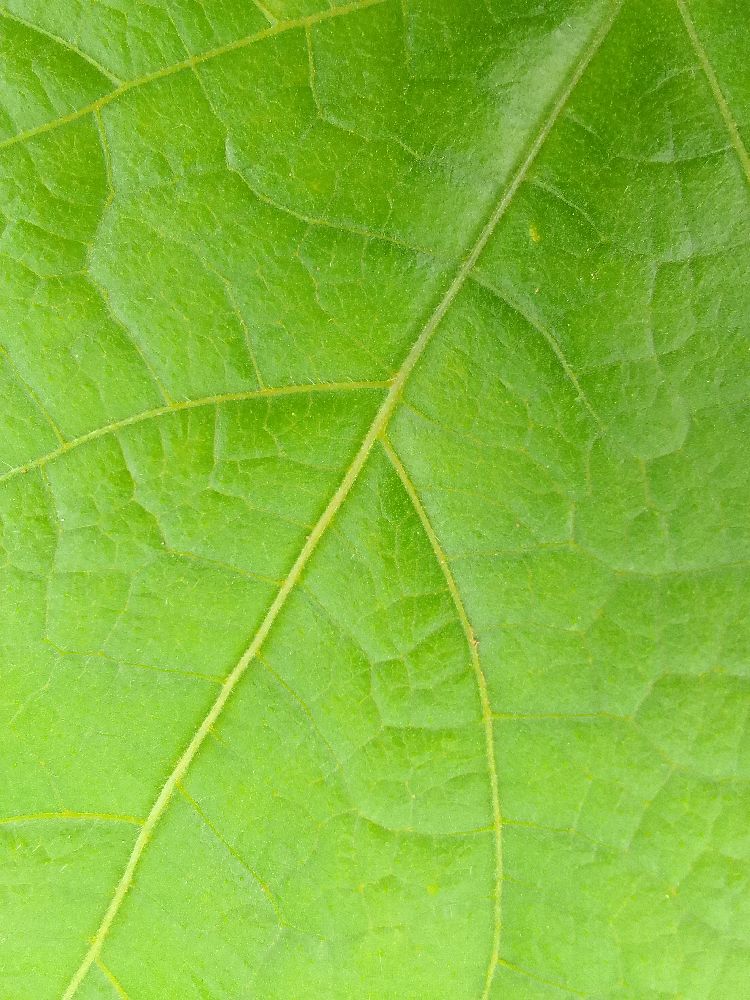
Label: healthy